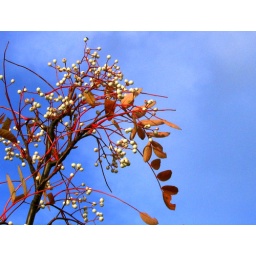
Great contrast of red stems against a clear blue winter sky. Taken November 2006.